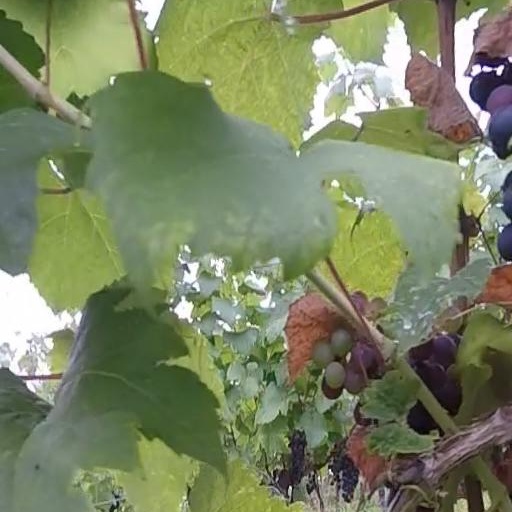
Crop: grape